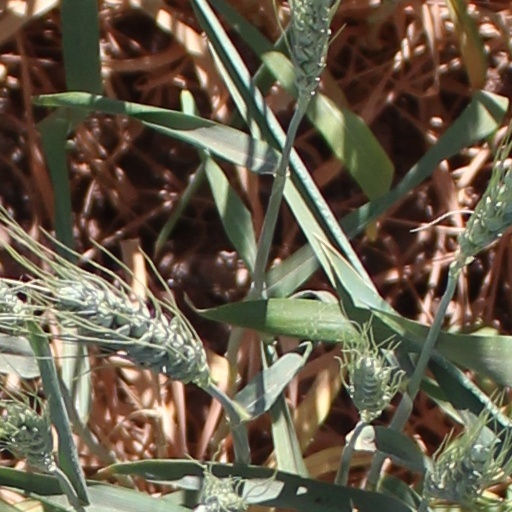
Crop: wheat